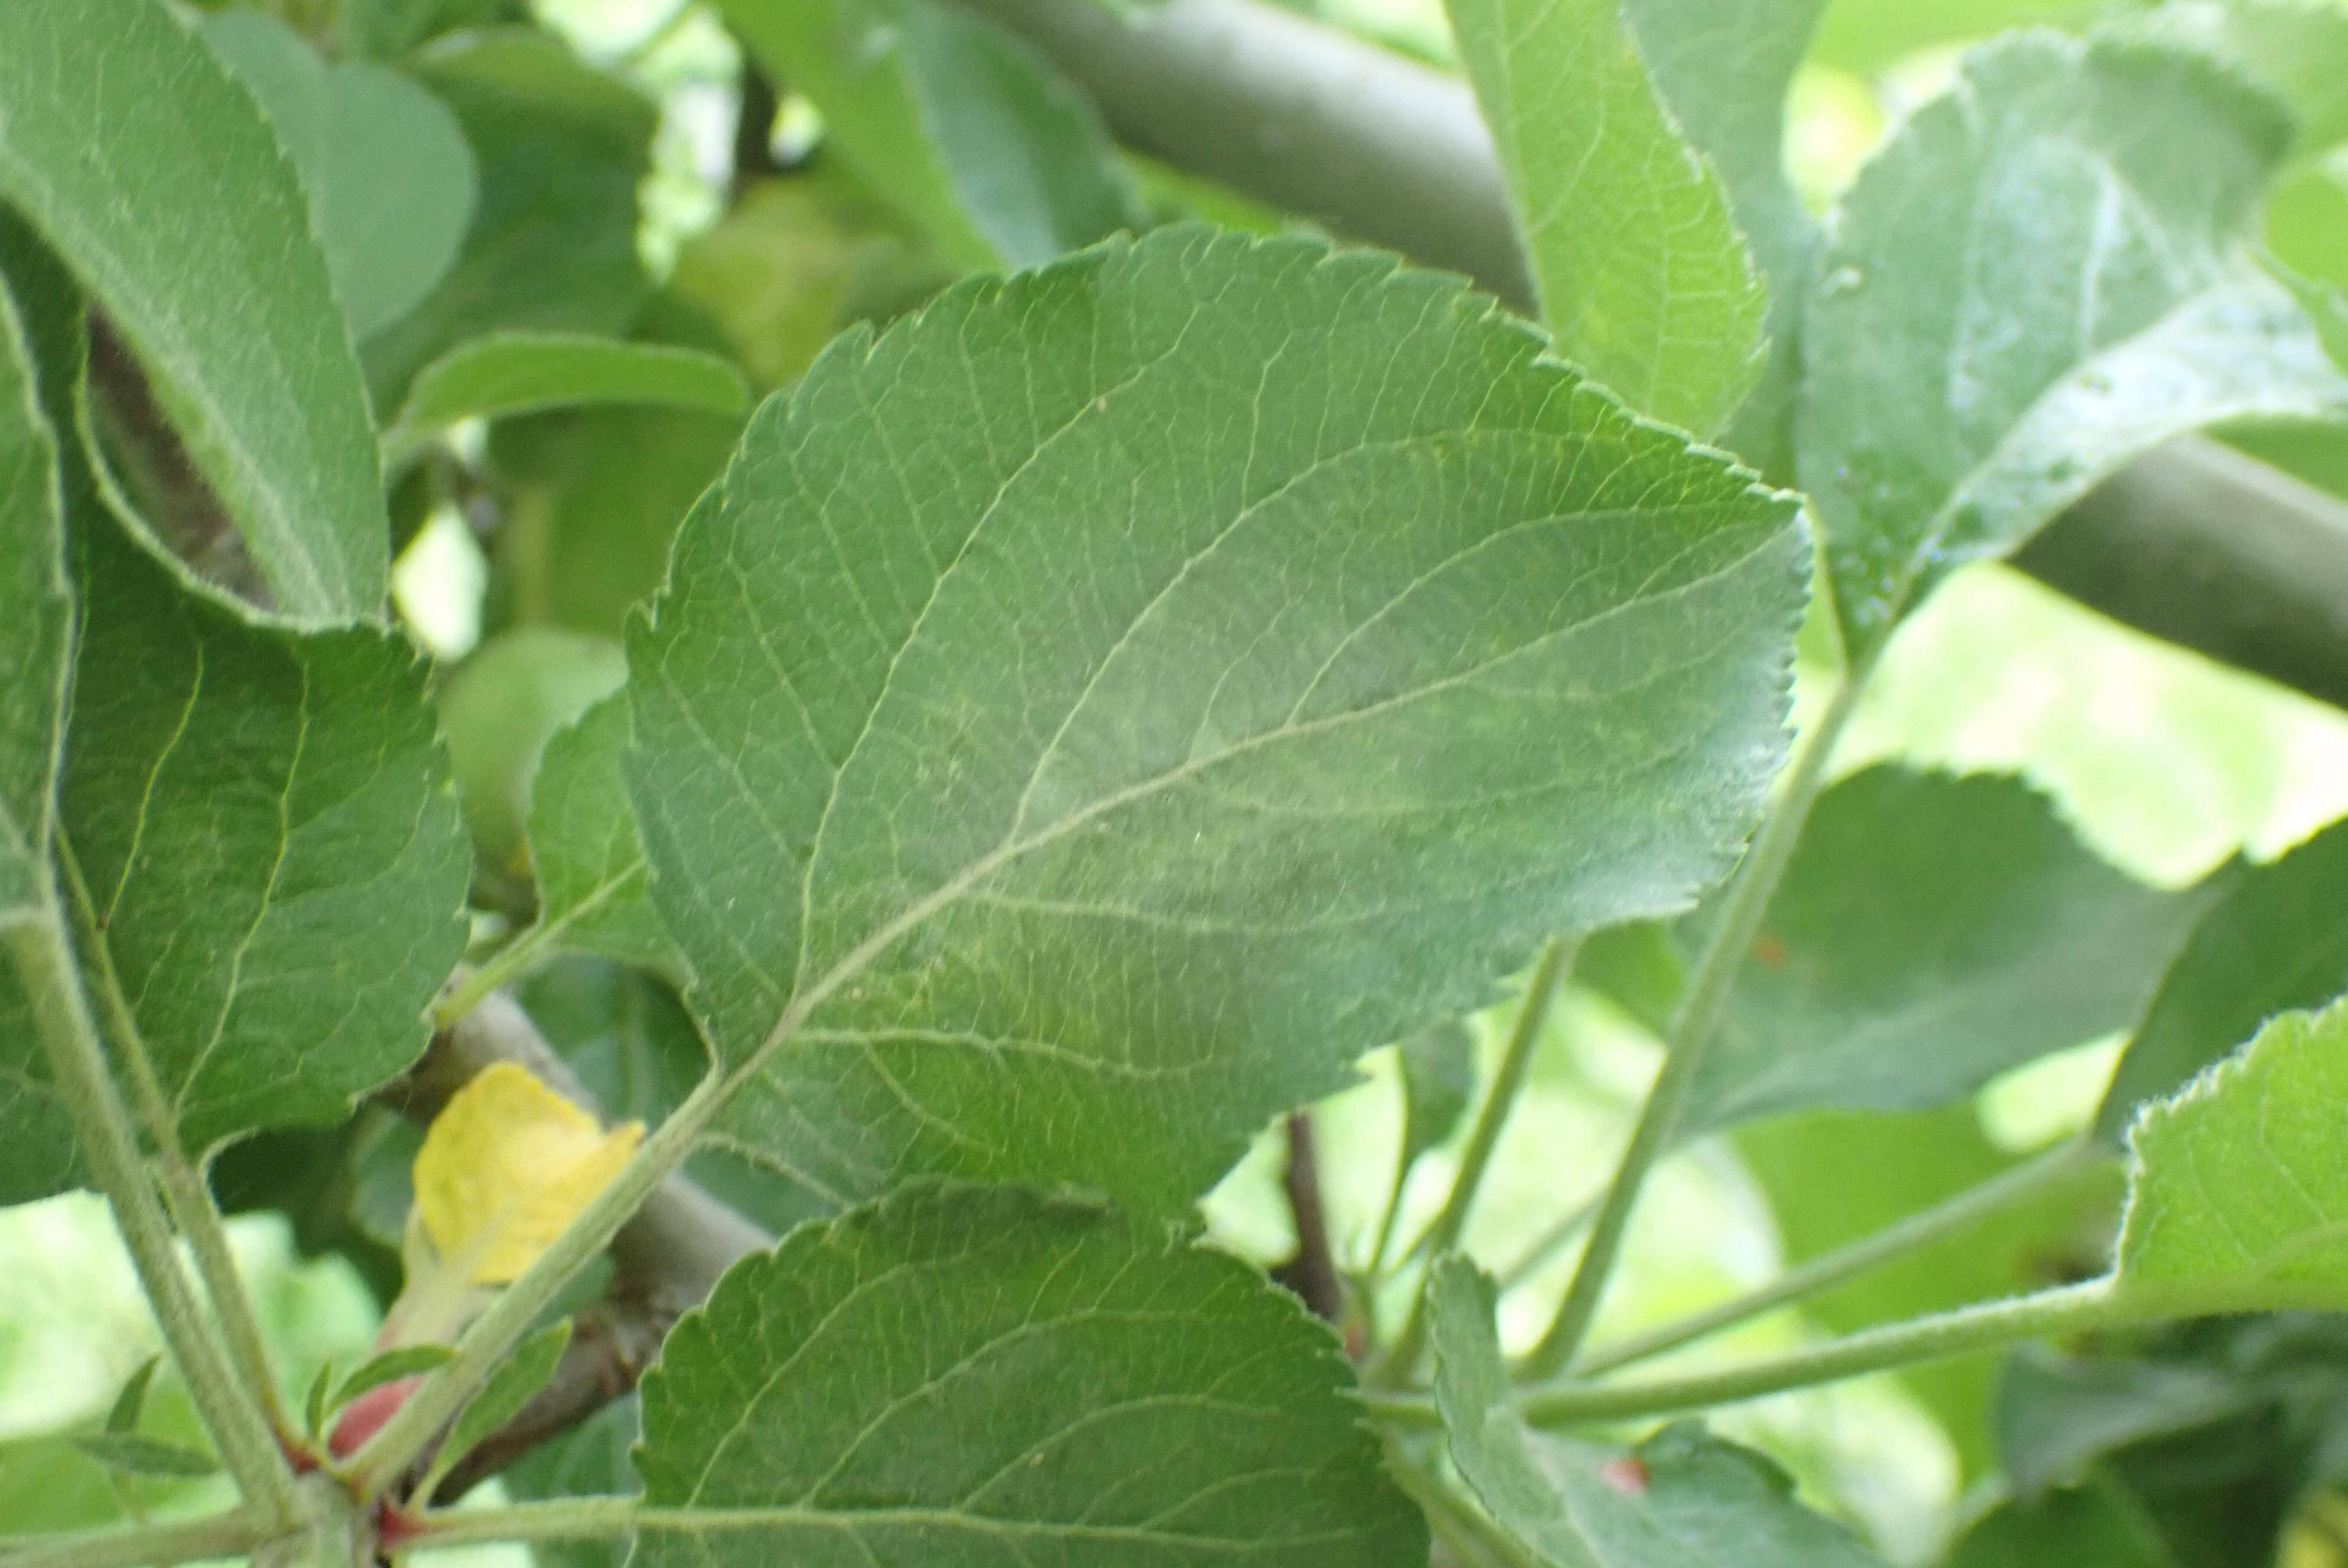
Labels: scab